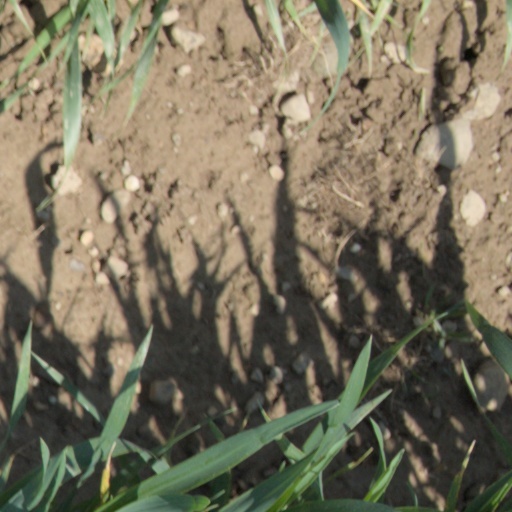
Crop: wheat